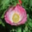
Label: poppy